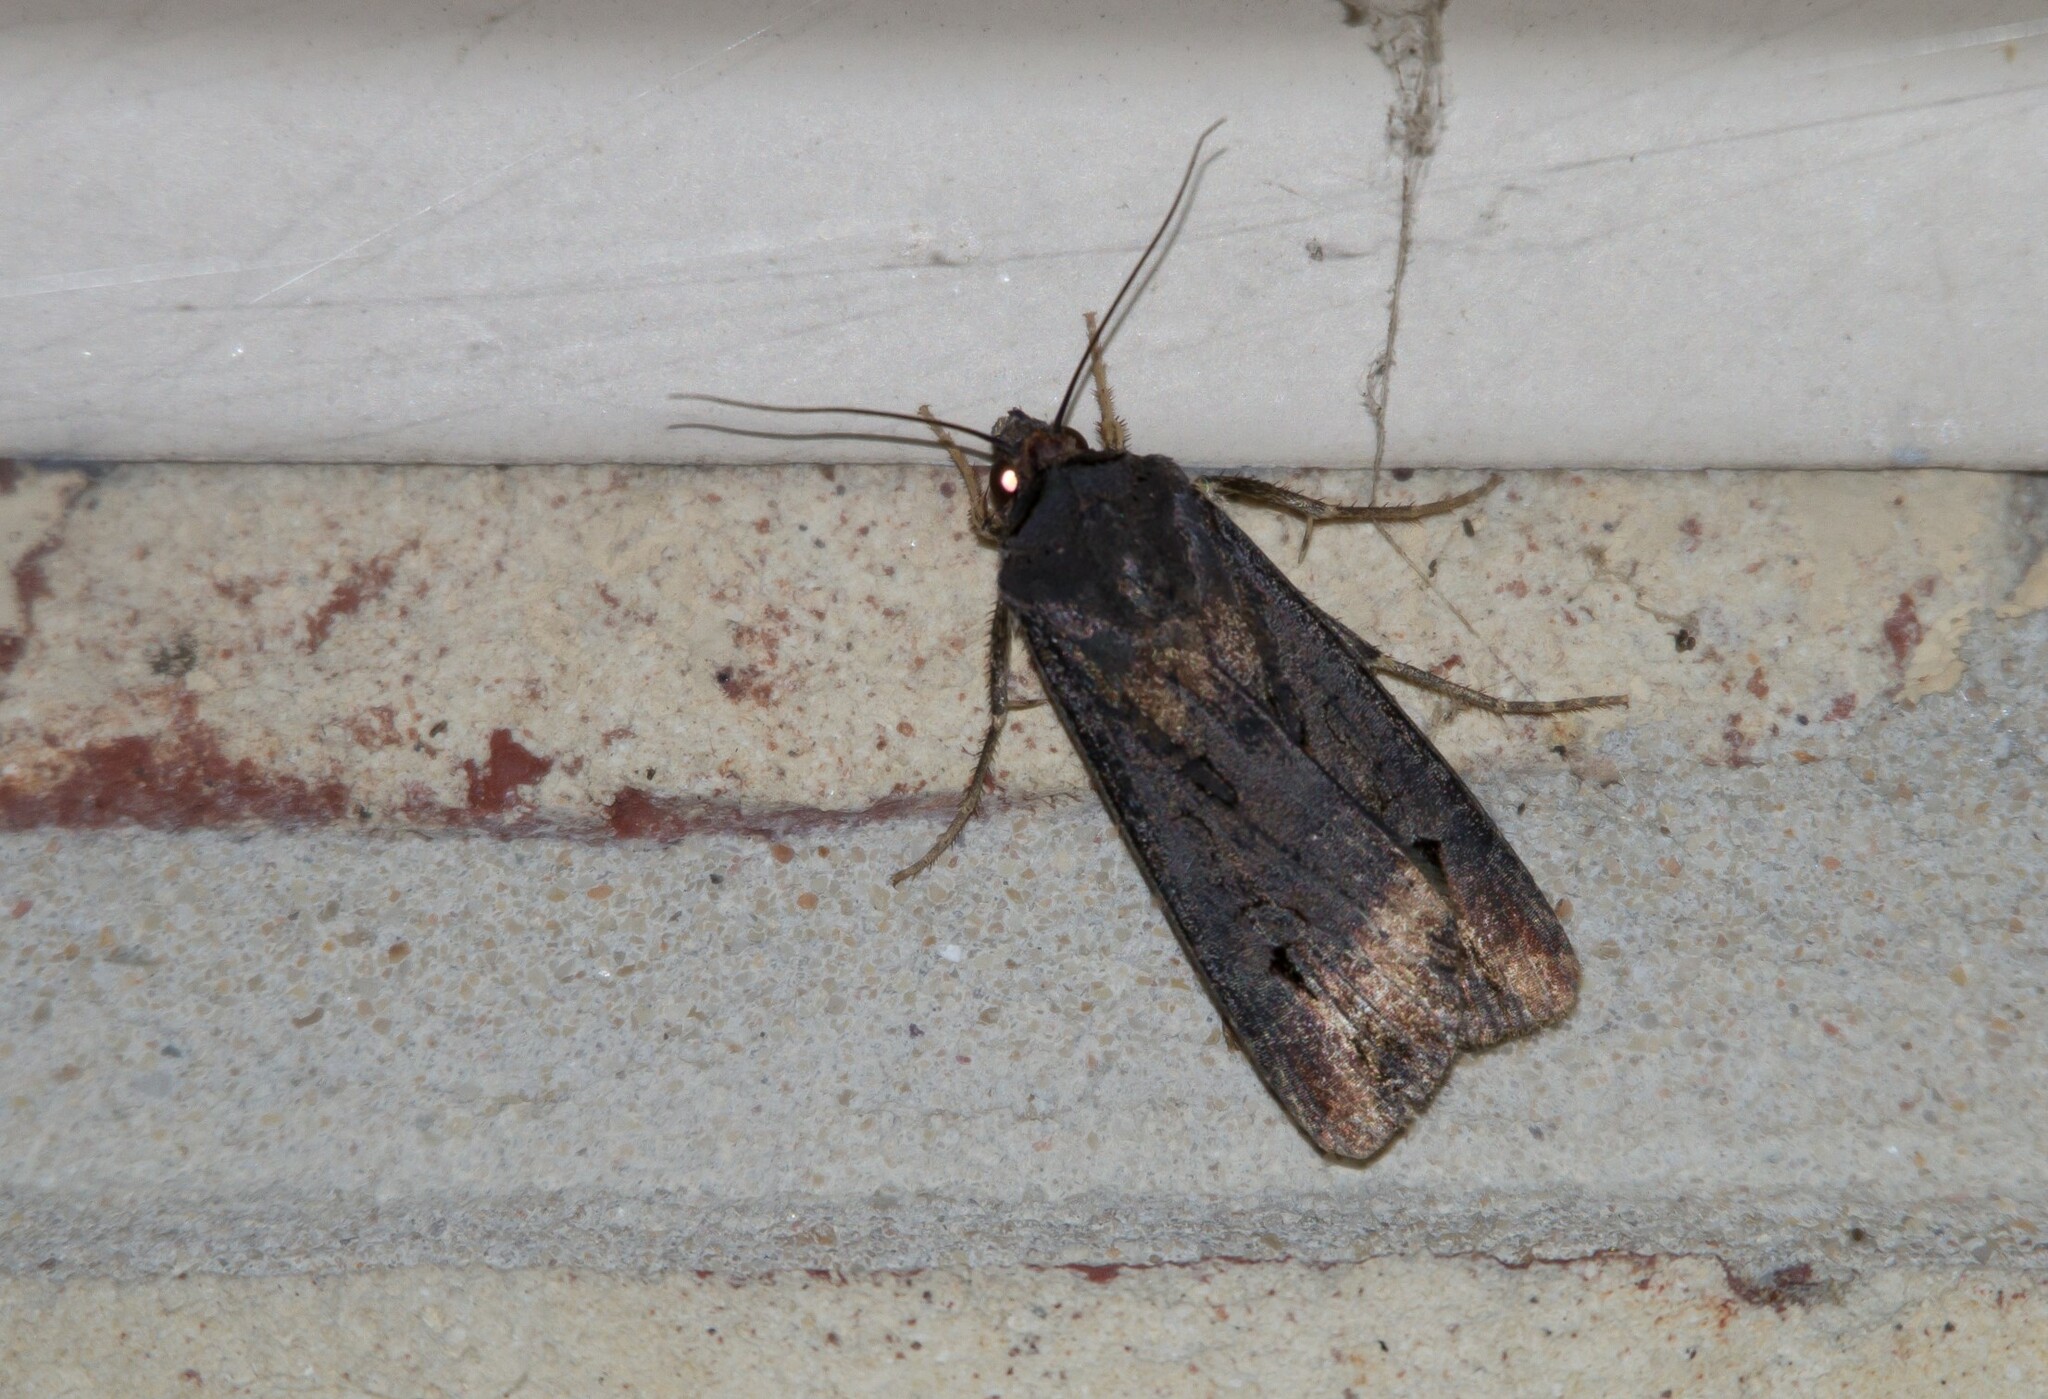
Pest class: cutworms